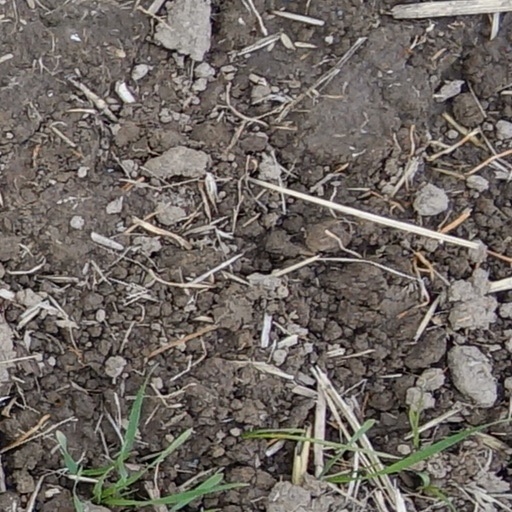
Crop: wheat